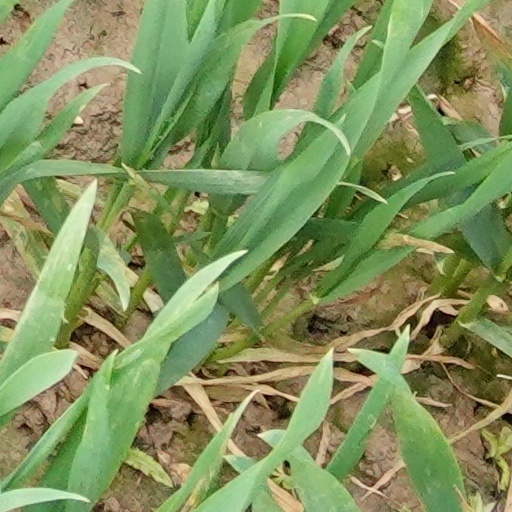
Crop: wheat